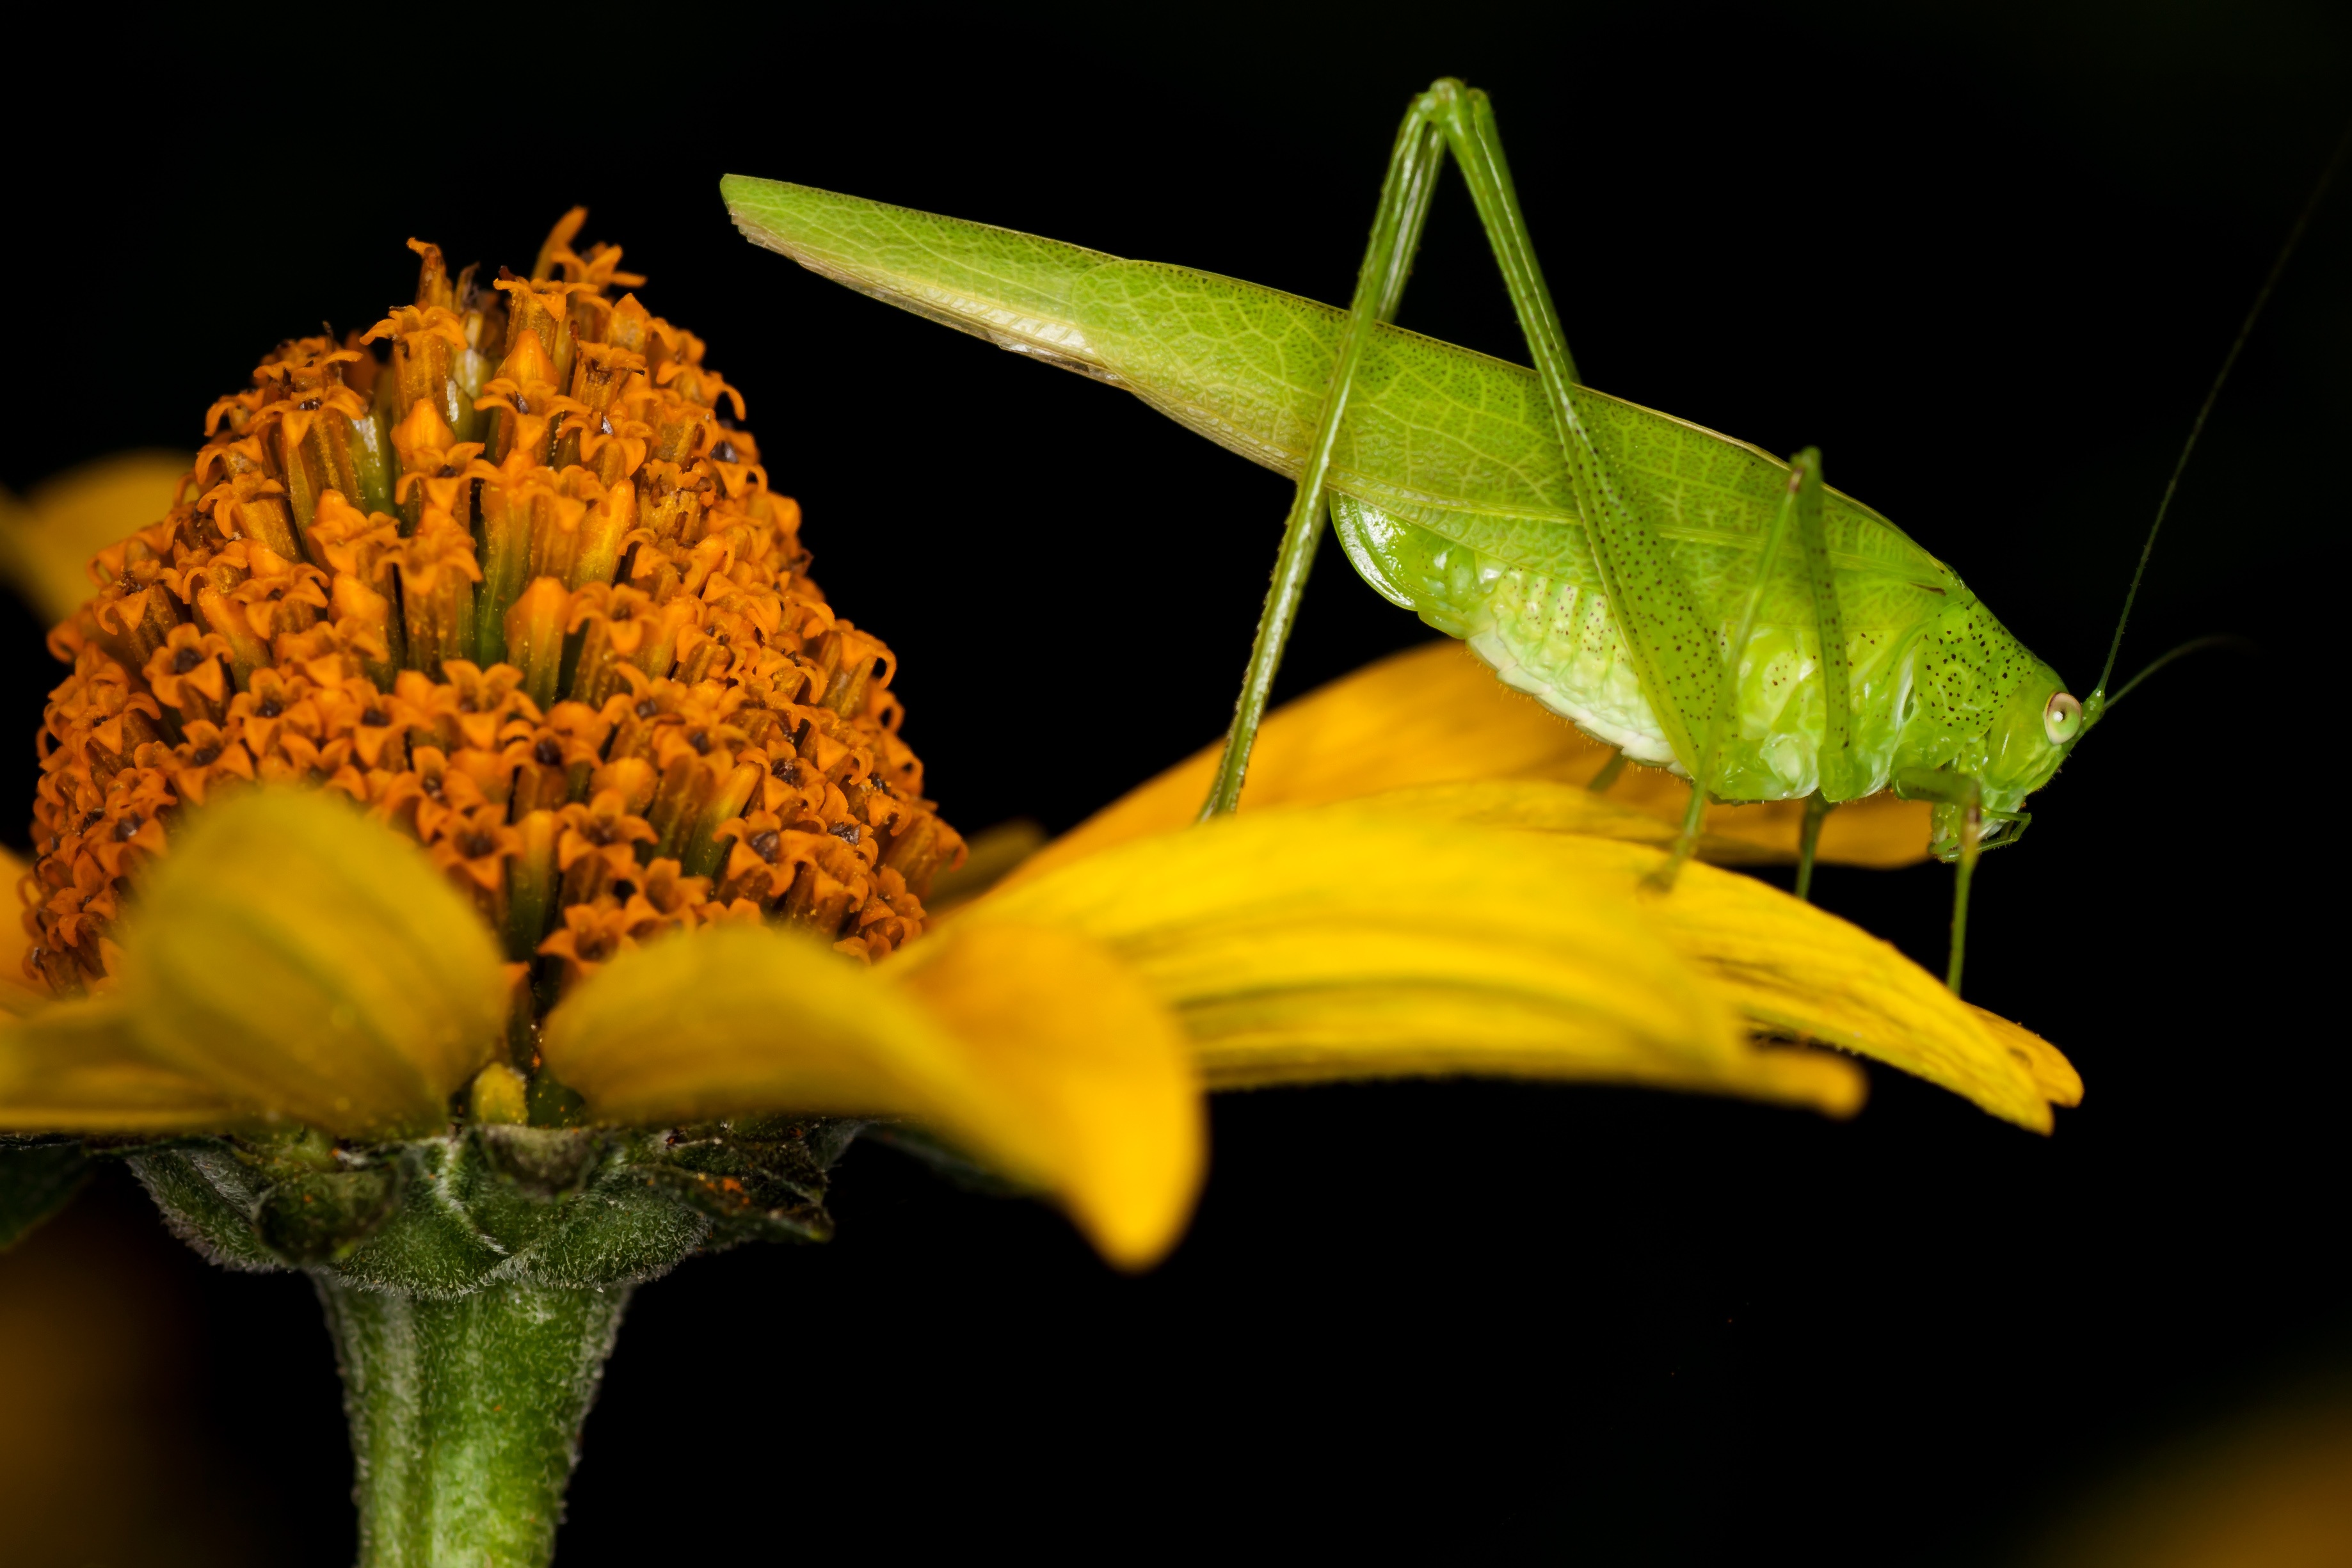
nature, plant, photography, leaf, flower, petal, pollen, green, insect, macro, botany, yellow, close, flora, fauna, invertebrate, wildflower, close up, grasshopper, nectar, macro photography, flowering plant, plant stem, land plant